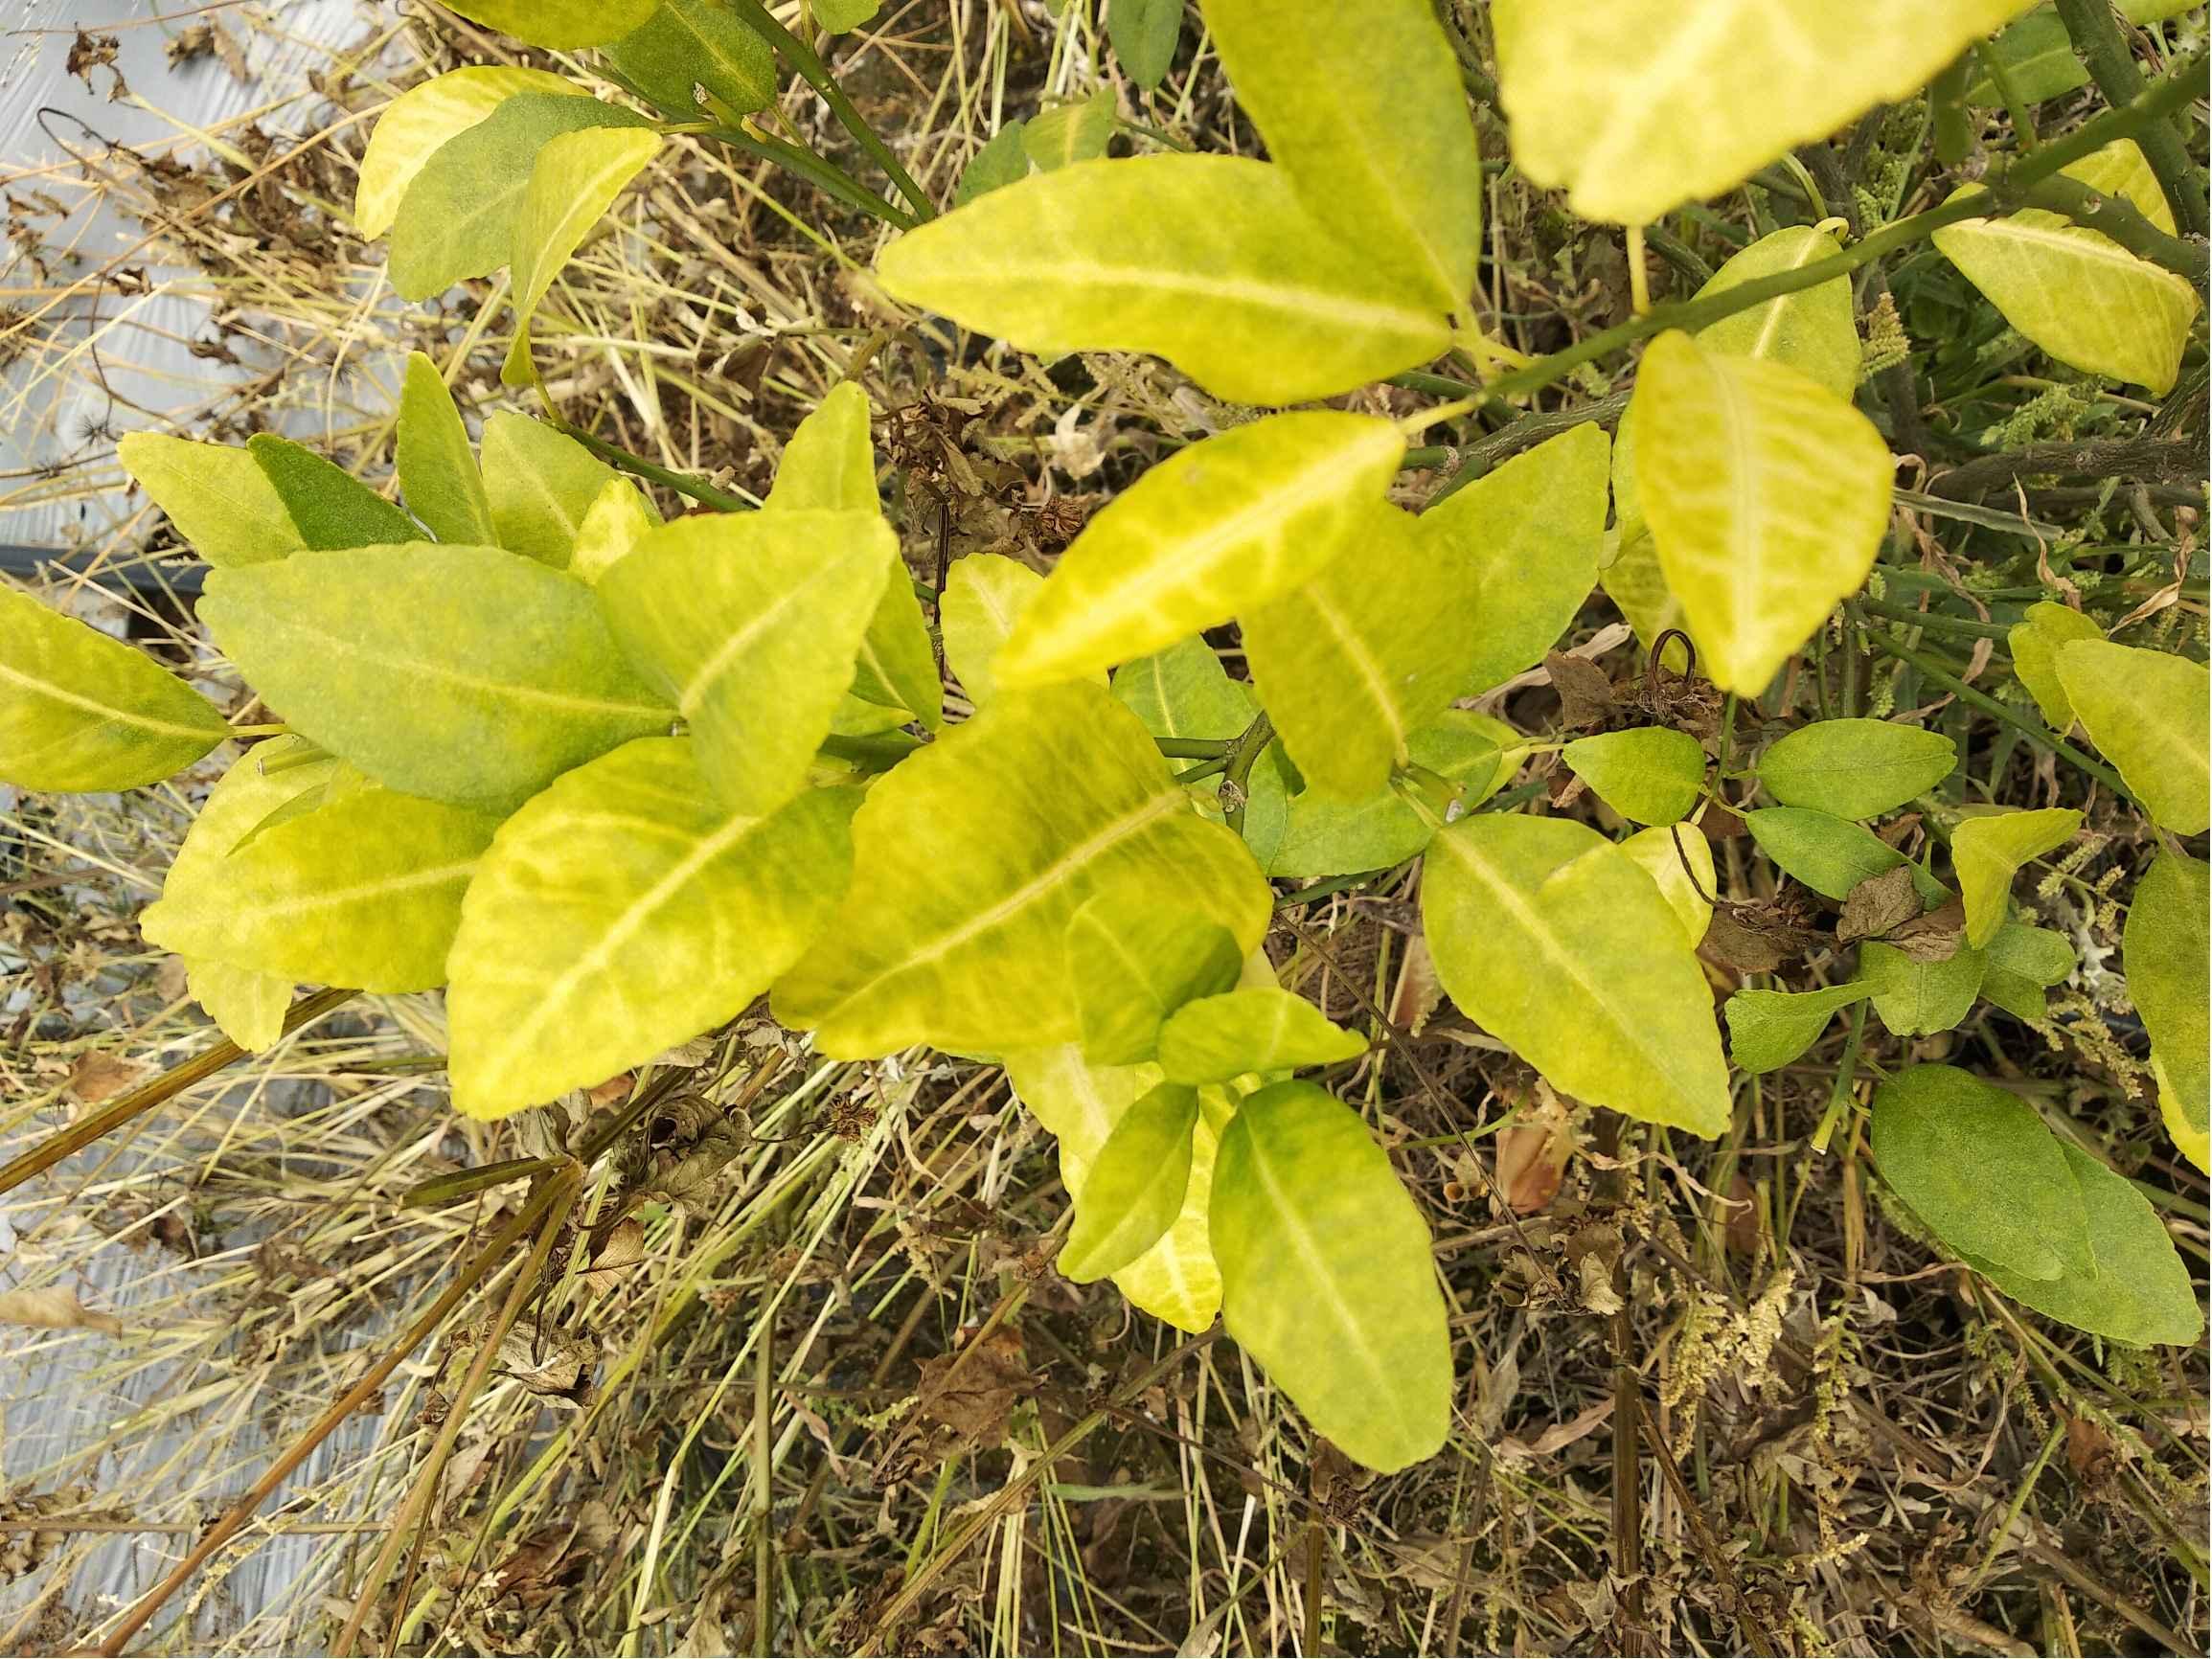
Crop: unknown
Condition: citrus_greening_disease